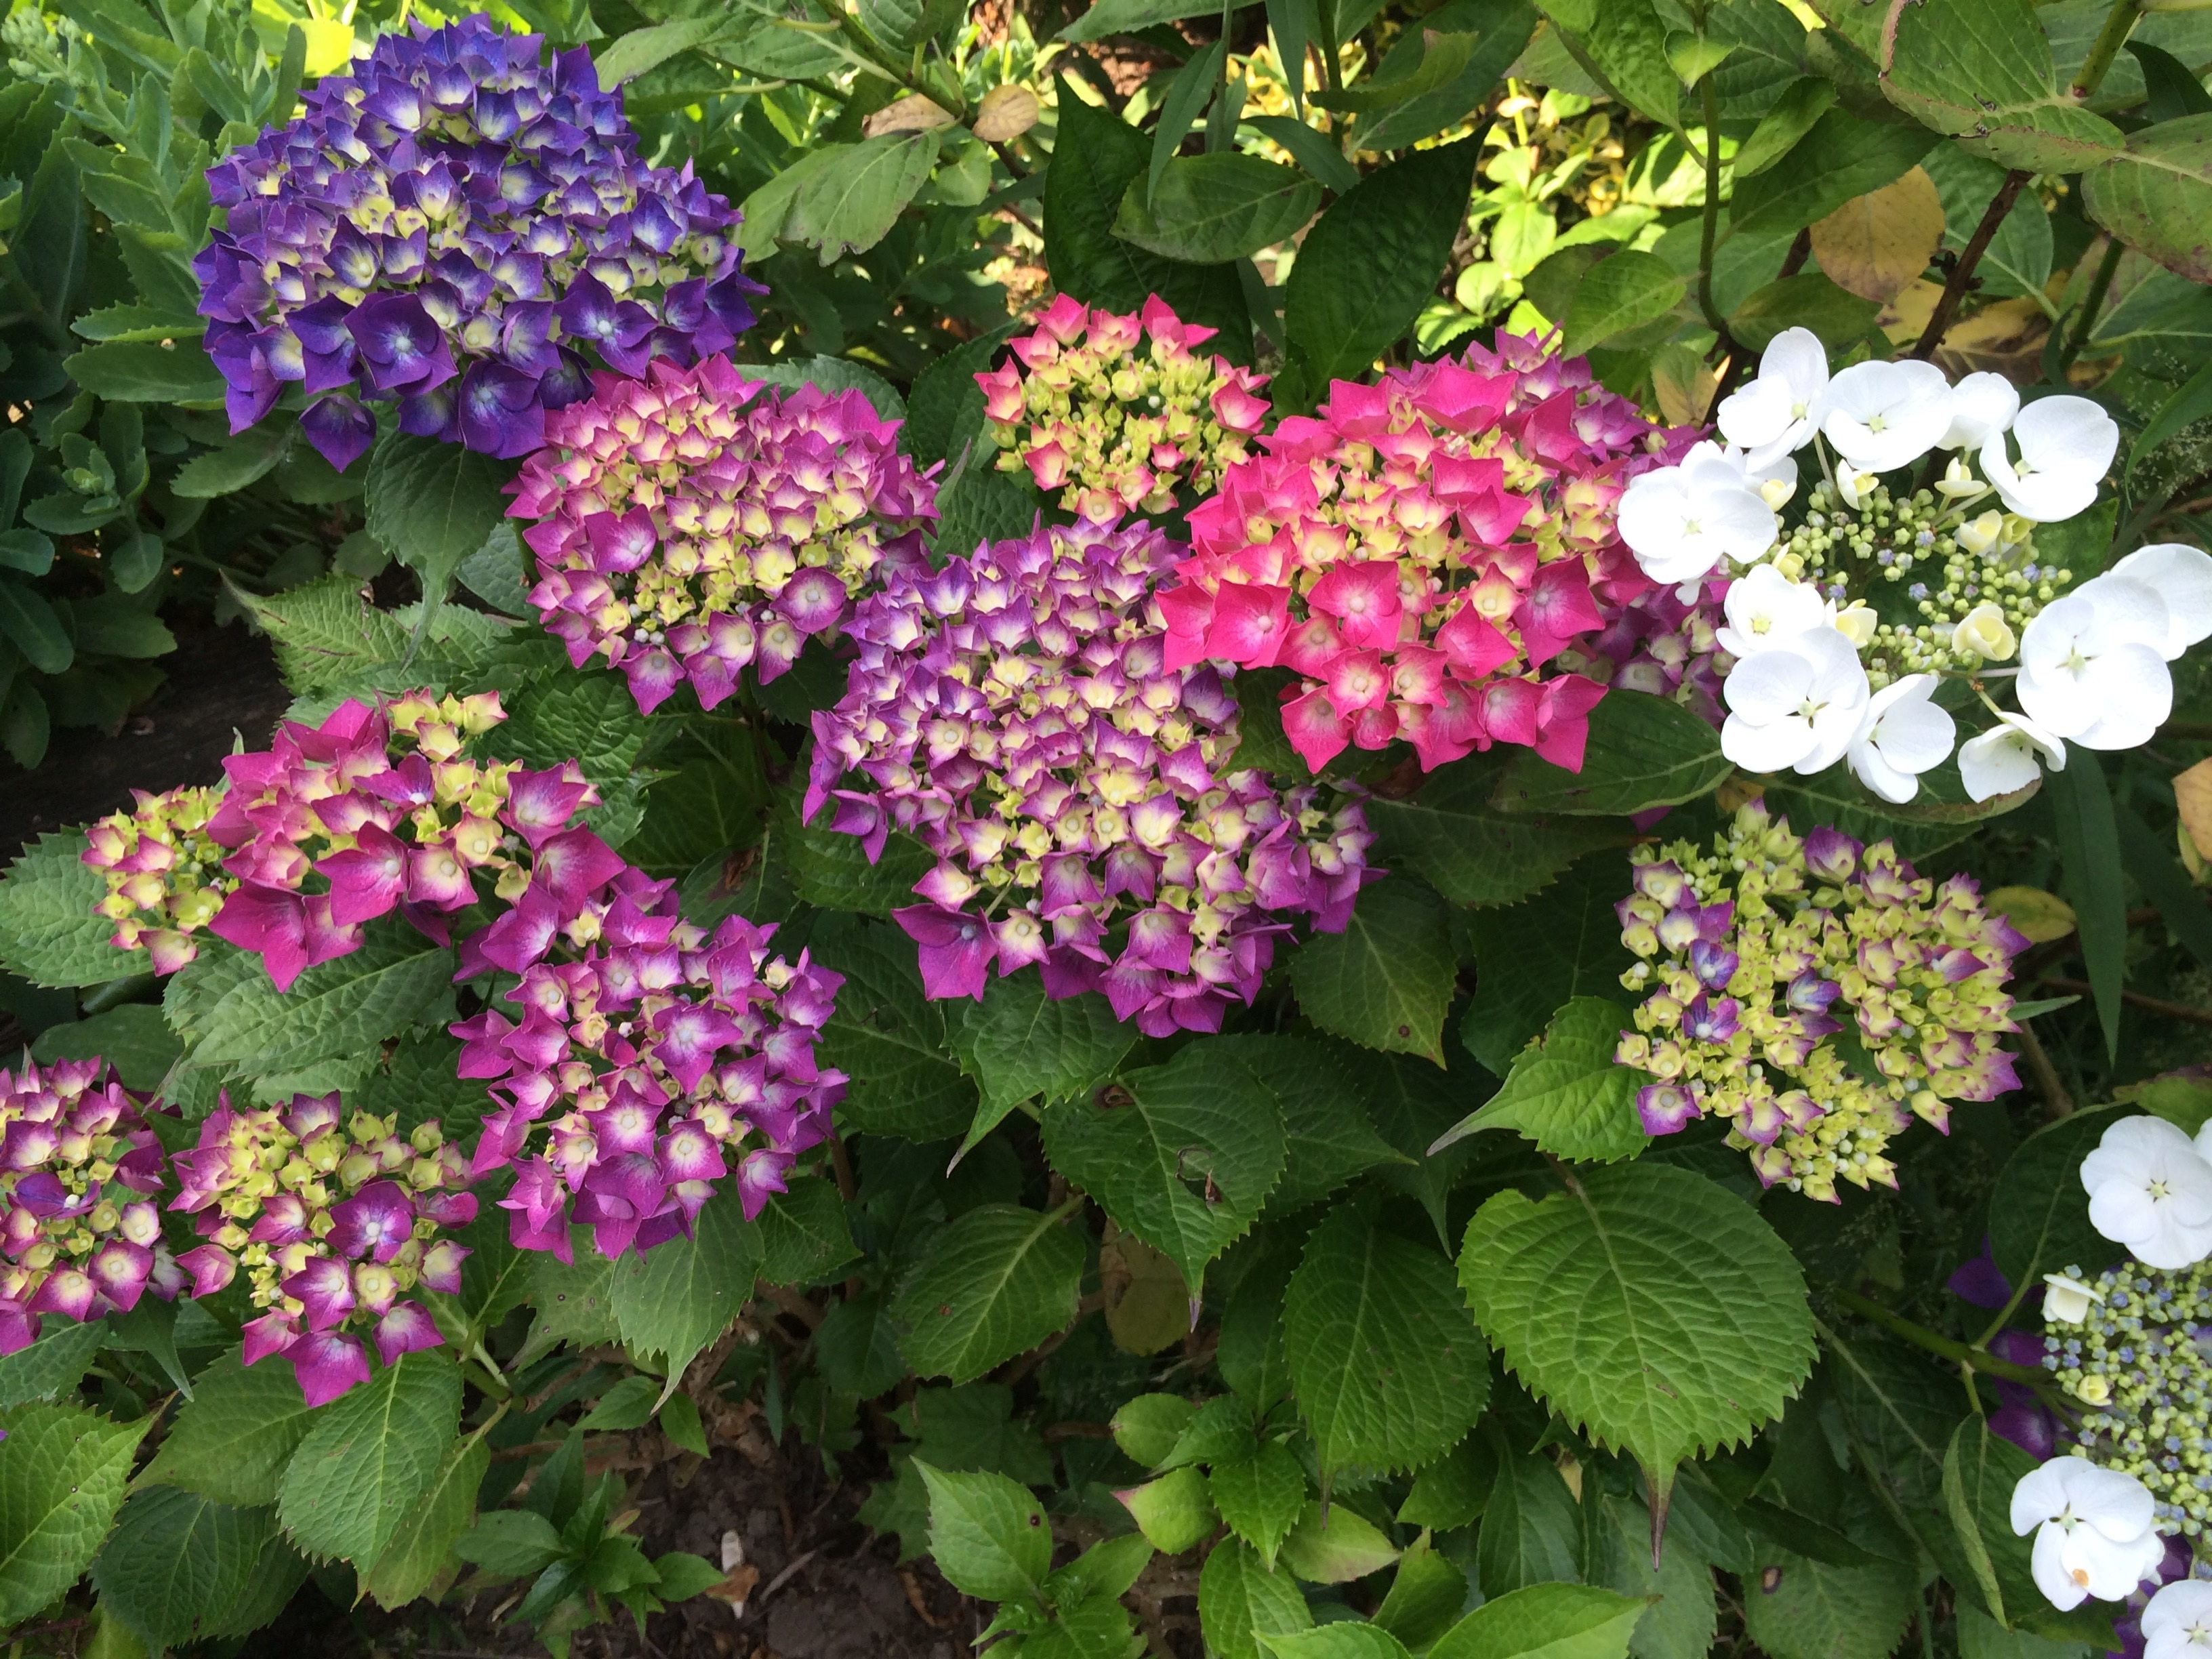
plant, flower, purple, bloom, spring, garden, pink, hydrangea, flowers, colors, shrub, purple flower, flowering plant, hydrangeaceae, lantana camara, cornales, annual plant, land plant, hydrangea serrata